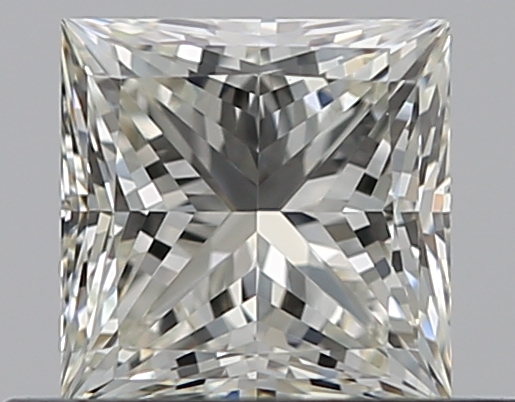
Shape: princess
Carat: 0.51
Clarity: VVS1
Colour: K
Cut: EX
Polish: EX
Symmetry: VG
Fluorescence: N
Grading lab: GIA
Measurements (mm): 4.35 x 4.32 x 3.16